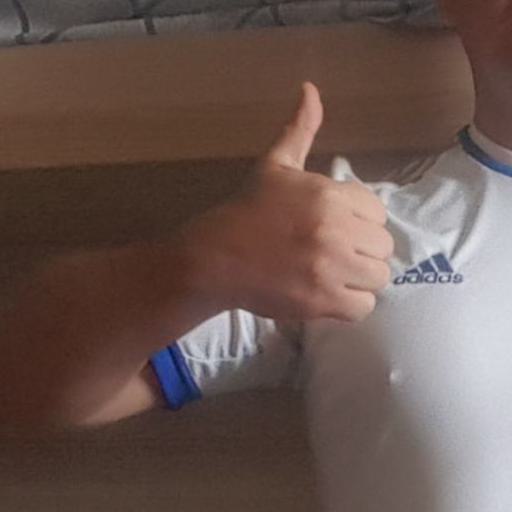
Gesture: like